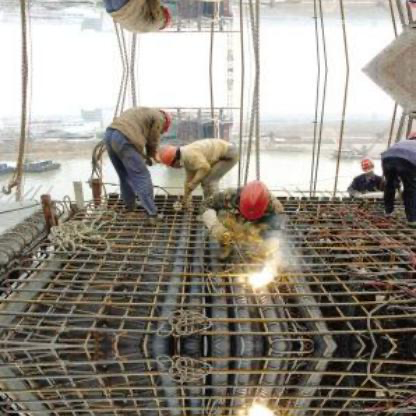
Objects in the image:
label: helmet
label: helmet
label: helmet
label: helmet
label: helmet